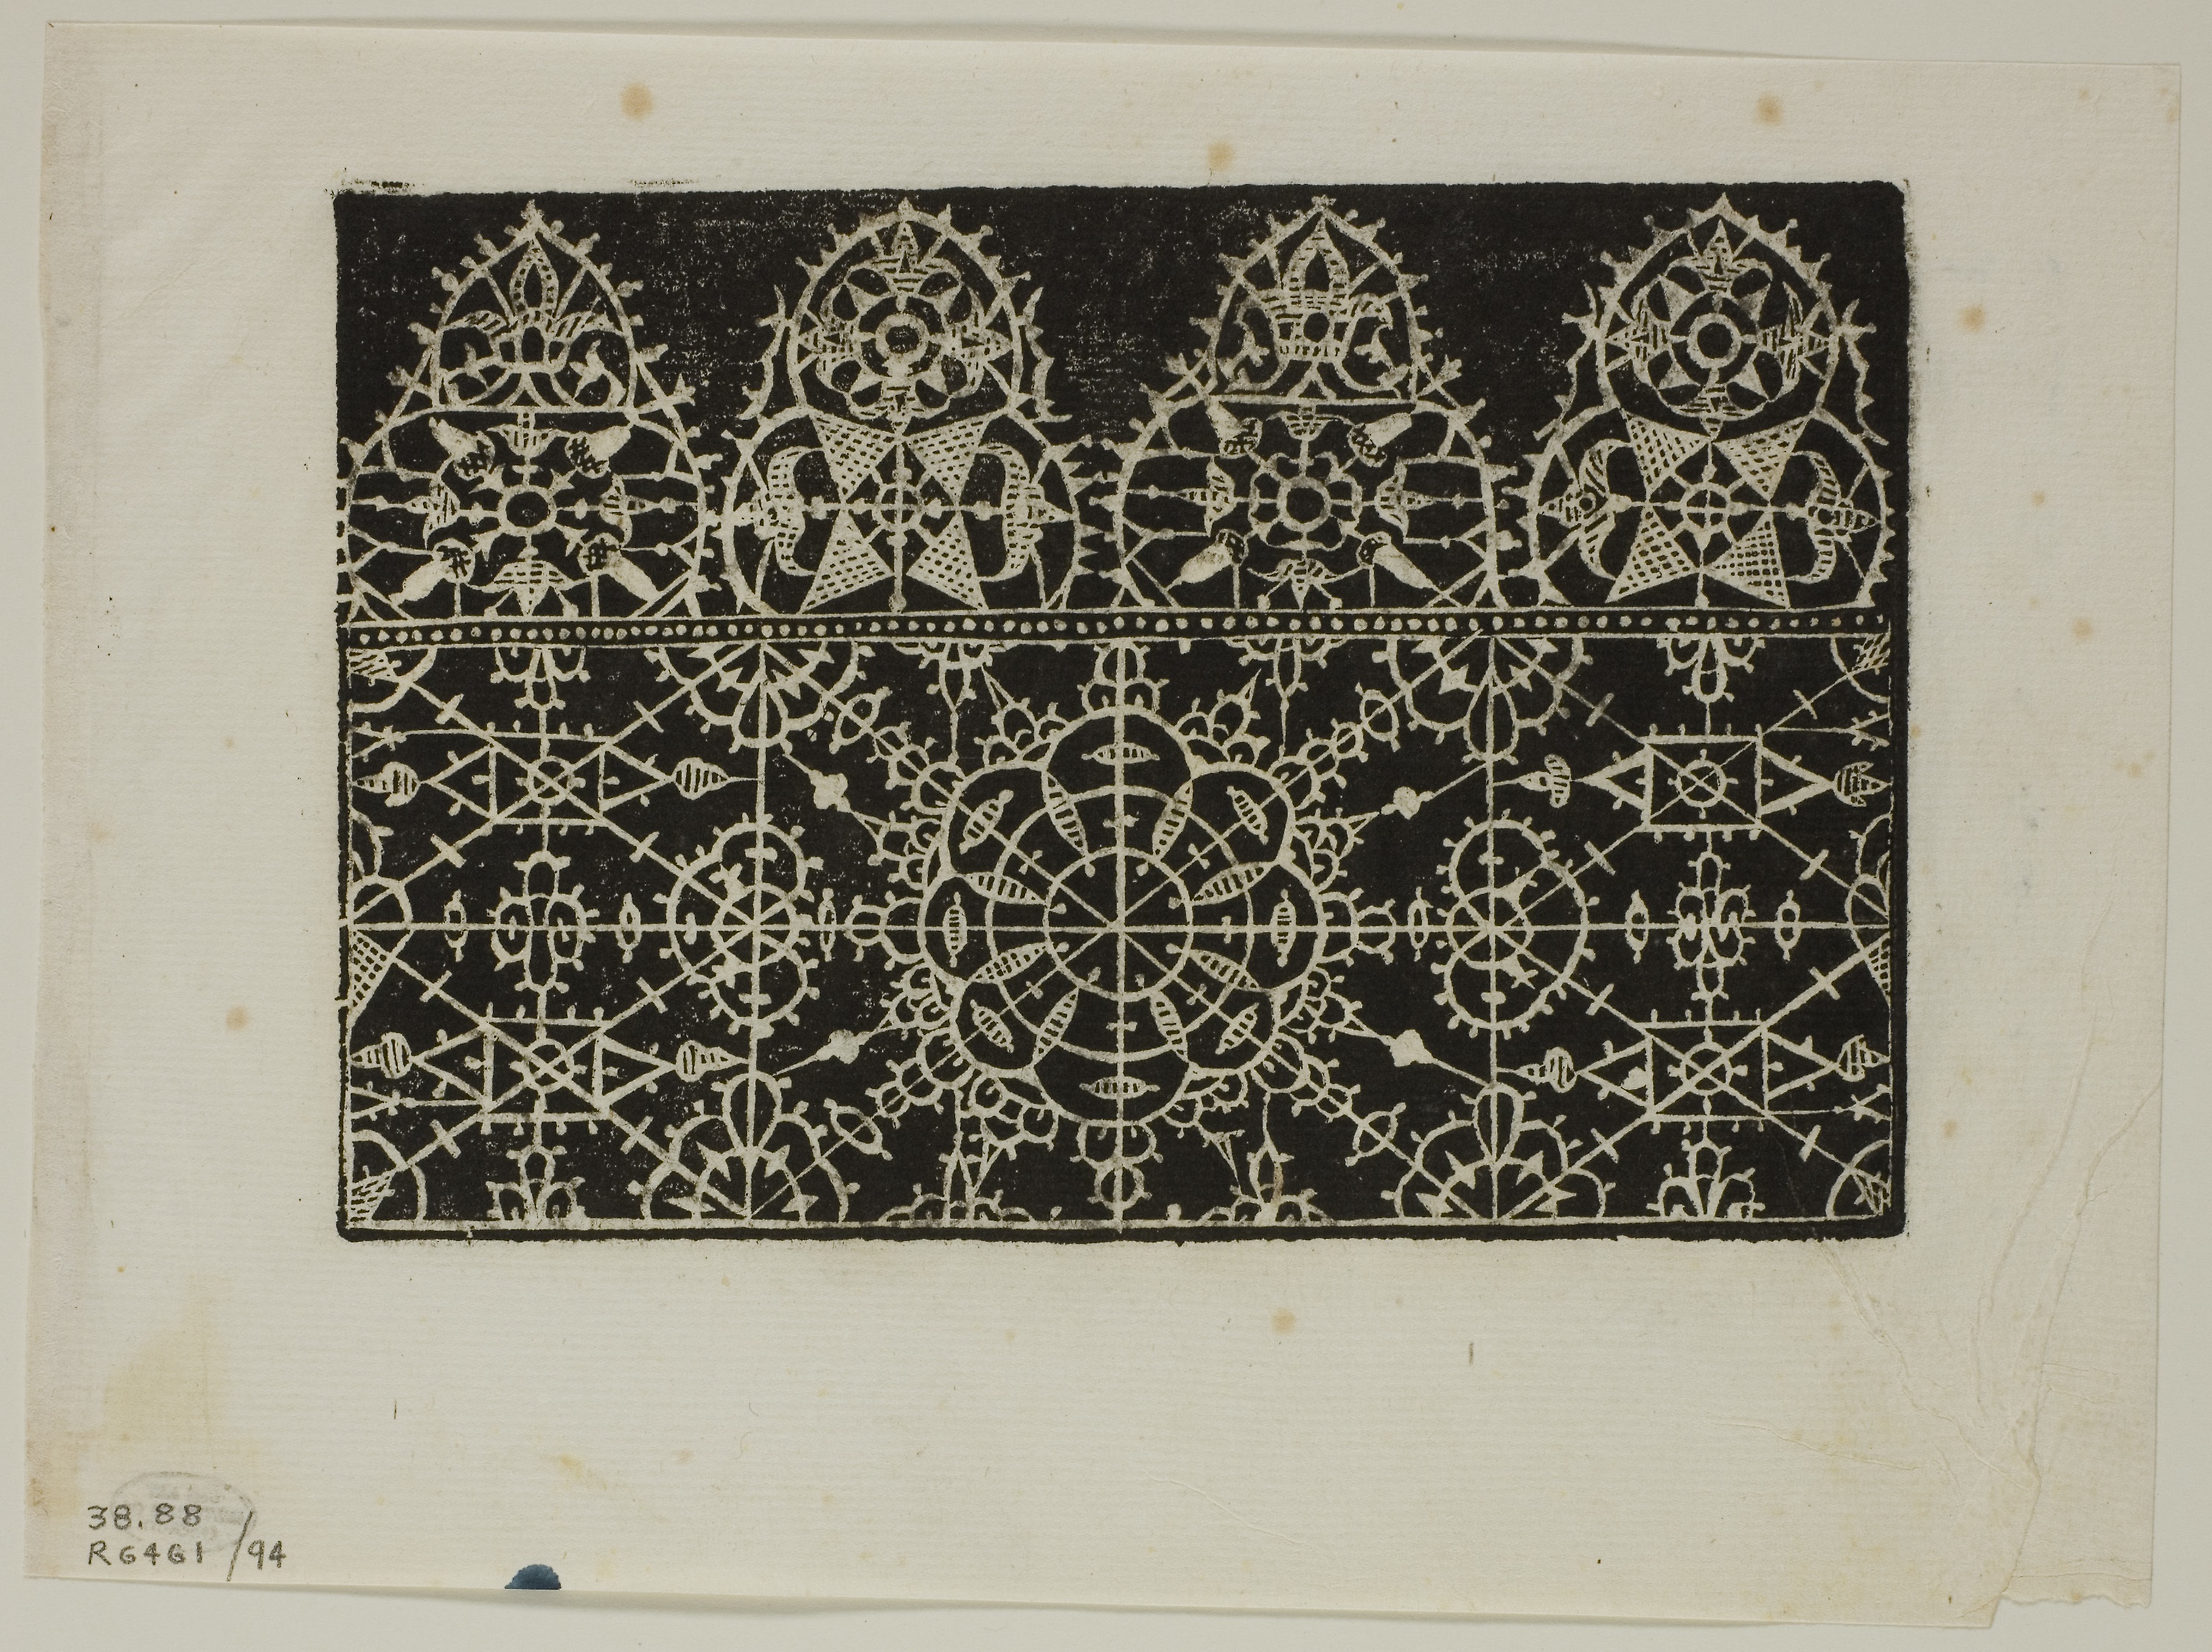
font, art, pattern, printmaking